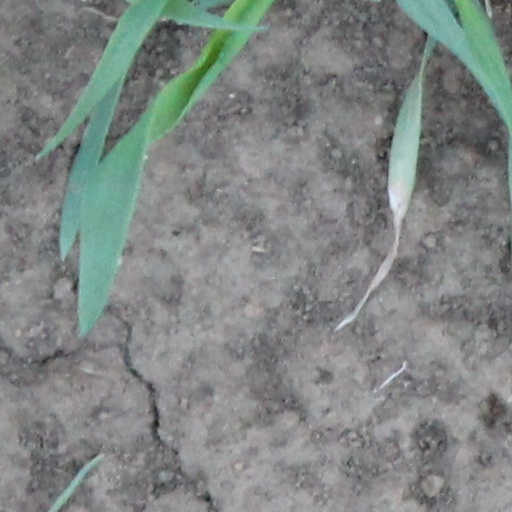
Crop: wheat